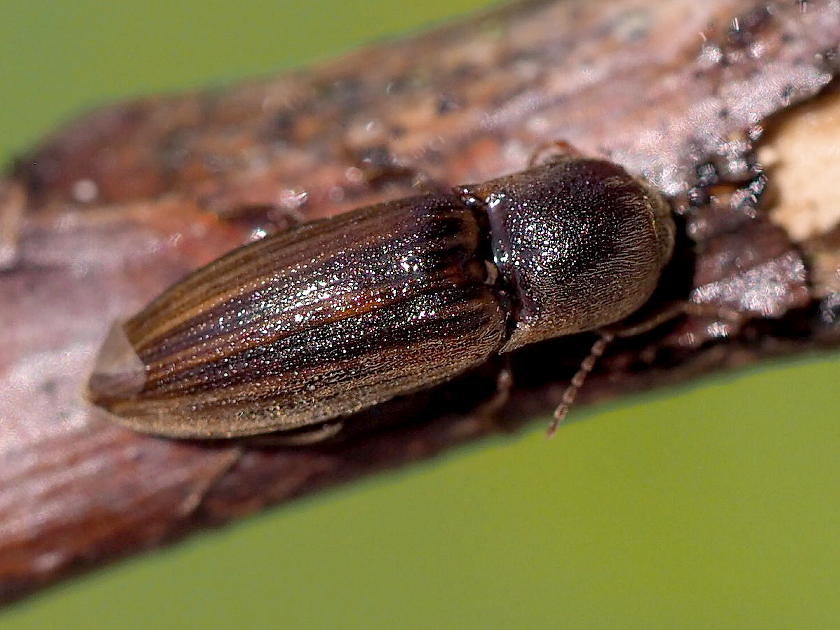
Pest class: clickbeetles_wireworms